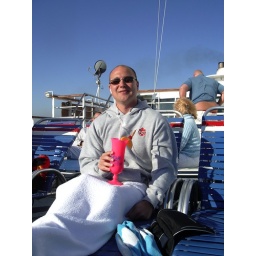
Dave couldn't resist this yummy cocktail in a pretty pink cup on our way to the Bahamas (~9 am)